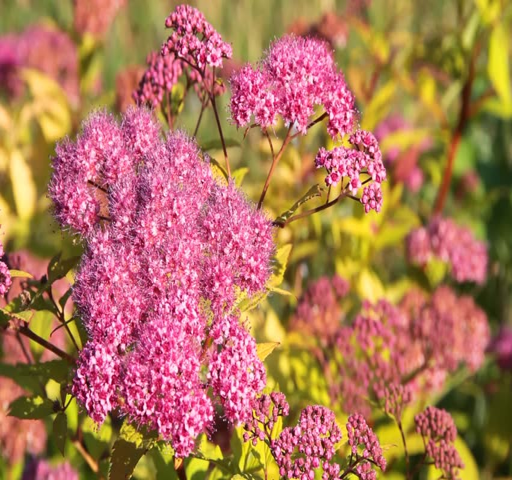
bumblebee working on the flowers , closeup